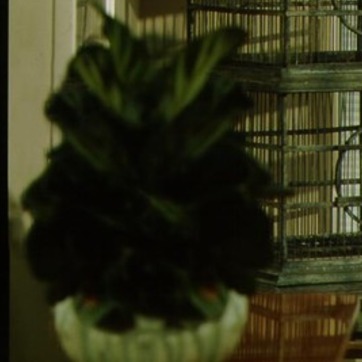
Material: foliage